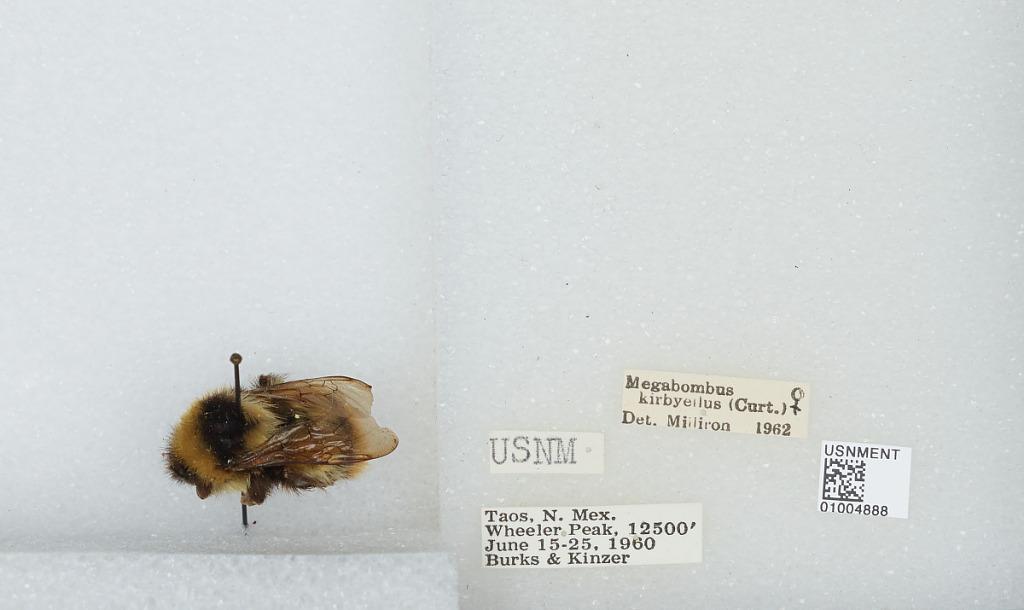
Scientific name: Bombus (Alpinobombus) balteatus Dahlbom
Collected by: Burks & Kinzer
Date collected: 1960-6-15
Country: United States
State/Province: New Mexico
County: Taos
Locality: Wheeler Peak
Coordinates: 36.5569, -105.417
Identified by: Milliron